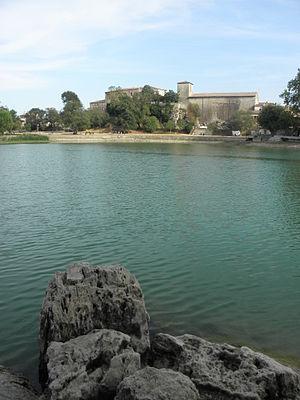
Besse-sur-Issole Vue du village et du lac.
Besse-sur-Issole est une commune française située dans le département du Var, en région Provence-Alpes-Côte d'Azur.